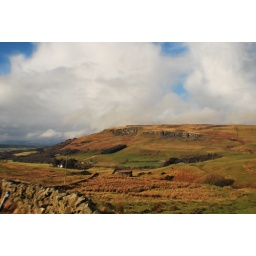
spring time in scotland... kippen campsies hills sheep cows